Education in Bangladesh

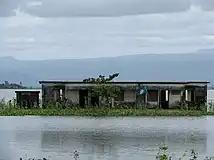
A primary school in haor area, Bangladesh.

The overall responsibility of management of primary education lies with the Ministry of Primary and Mass Education (MOPME), set up as a Ministry in 1992. While MOPME is involved in formulation of policies, the responsibility of implementation rests with the Directorate of Primary Education (DPE) headed by a Director General. The Directorate of Primary Education (DPE) and its subordinate offices in the district and Upazila are solely responsible for management and supervision of primary education. Their responsibilities include recruitment, posting, and transfer of teachers and other staff; arranging in-service training of teachers; distribution of free textbooks; and supervision of schools. The responsibility of school construction, repair and supply of school furniture lies with the DPE executed through the Local Government Engineering Department (LGED). The National Curriculum and Textbook Board (NCTB) is responsible for the development of curriculum and production of textbooks. According to the National Curriculum and Textbook Board, this year (2022), 34,70,16,277 textbooks have been distributed among 4,17,26,856 pre-primary, primary, secondary, Ebtedayee, Dakhil, vocational, SSC vocational, ethnic minority groups and visually challenged students across the country. Of the total textbooks, 24,71,63,256 are for secondary and 9,98,53,021 for primary level students.